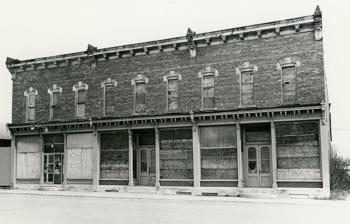
Building: Parker and Dunstan Hardware Building
Country: United States of America
Year built: 1884
United States historic place Parker and Dunstan Hardware/Dr. E. D. Lewis Building U.S. National Register of Historic Places Location 129–133 W. Main St., Otisville, Michigan Coordinates 43°09′57″N 83°31′31″W / 43.16583°N 83.52528°W / 43.16583; -83.52528 ( Parker and Dunstan Hardware/Dr. E. D. Lewis Building ) Area less than one acre Built 1884 ( 1884 ) Architectural style Italianate MPS Genesee County MRA NRHP reference No. 82000528 Added to NRHP November 26, 1982 The Parker and Dunstan Hardware Building , also known as the Dr. E. D. Lewis Building , was a commercial structure located along West Main Street in Otisville, Michigan . It was listed on the National Register of Historic Places in 1982. History Otisville was founded in the 1850s by Frances Otis and his two brothers, who moved to this area from Cleveland, Ohio and purchased 2000 acres of land. William Otis and T. D. Crocker platted the village in 1863, and attracted a number of settlers to the area. This building  to the area by the mill with the basic necessities of life. This commercial building was constructed in Otisville in 1884, and was used at various times by the Parker and Dunstan partnership as a hardware or general store, and by Dr. E. D. Lewis as a drugstore. The building has apparently been demolished at some point after the early 1980s. Description The Parker and Dunstan Hardware Building was a two-story brick Italianate commercial brick structure. It had pressed metal cornice with brackets, and an unaltered storefront facade, three stores wide, complete with cast iron support columns, multi-paned display windows, and wood-framed entryways. The existence of such an unaltered commercial facade is rare. References